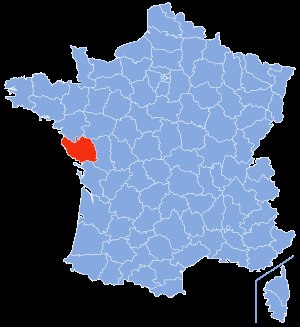
Vendée
Vendées placering
Vendée er et fransk departement i regionen Pays de la Loire. Hovedbyen er La Roche-sur-Yon, og departementet har 539.664 indbyggere.